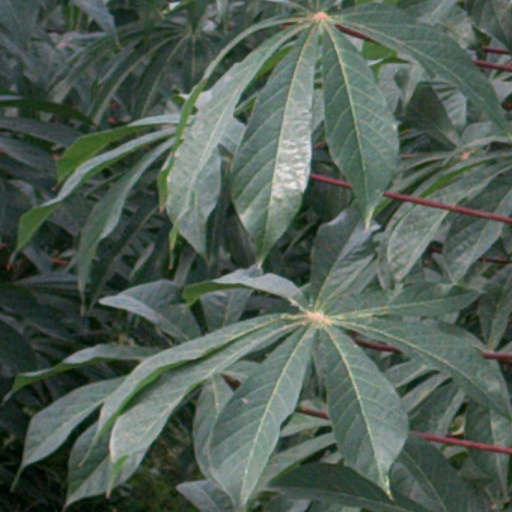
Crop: cassava